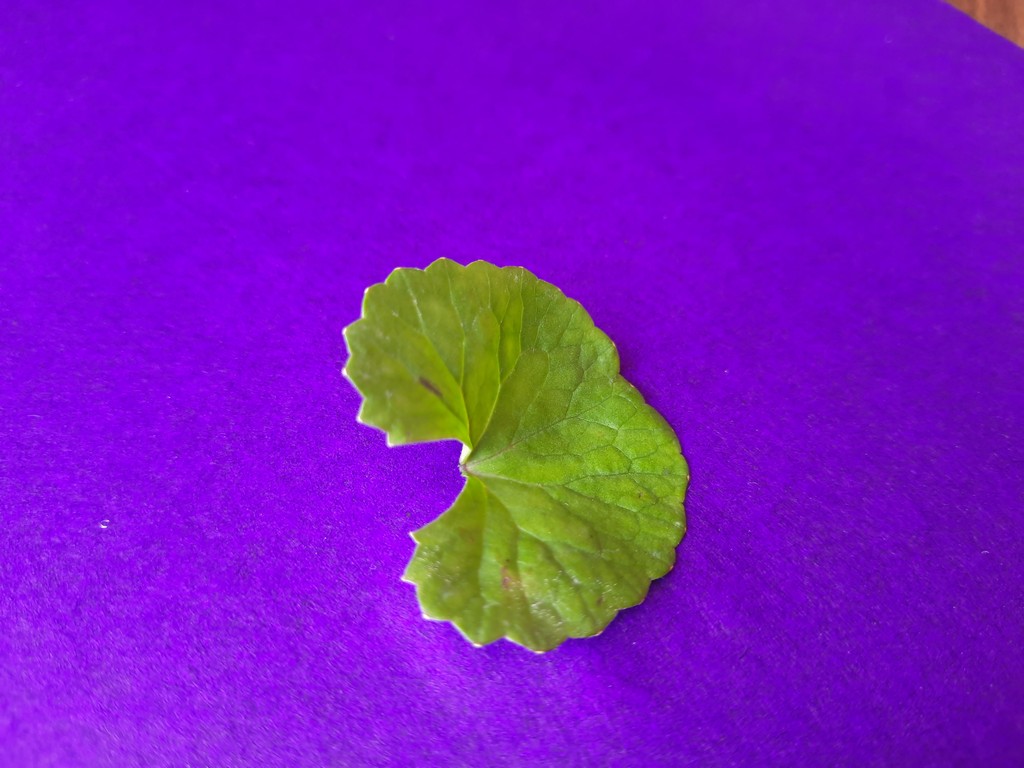
Label: Healthy